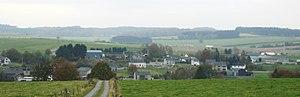
Remichampagne est un village de la commune belge de Vaux-sur-Sûre située en Région wallonne dans la province de Luxembourg.